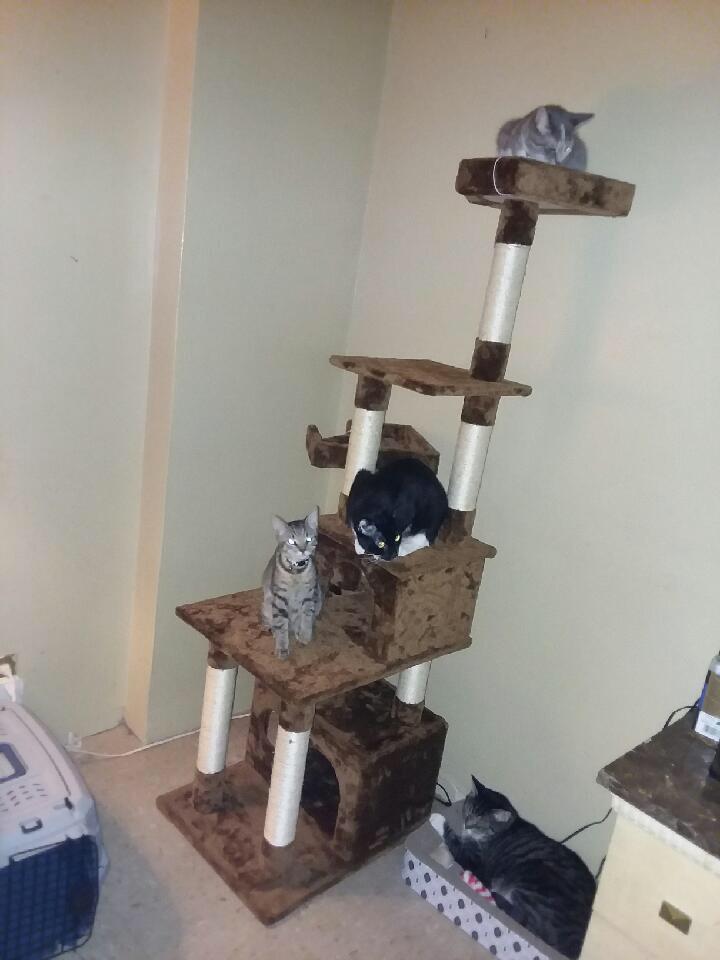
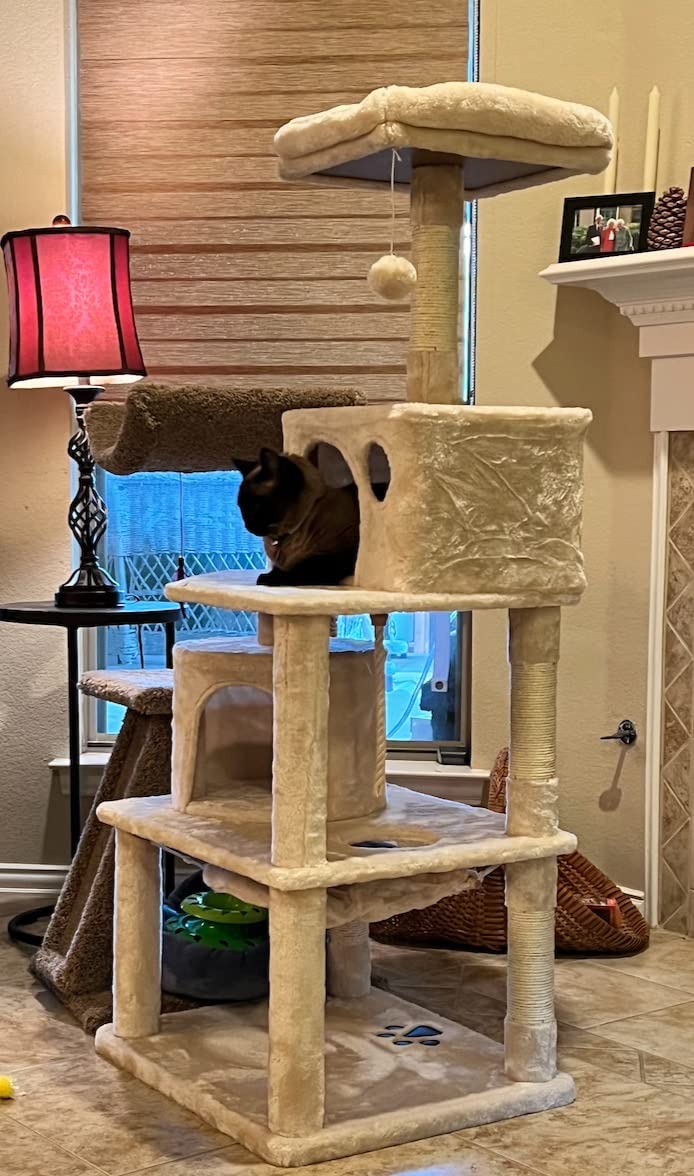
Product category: items_cat tree
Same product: no